Armstrong Siddeley Viper

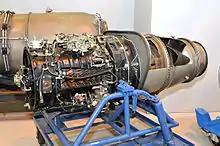
Rolls-Royce Viper in RAF Museum Cosford

"Data from:"Jane's All the World's Aircraft 1955-56, Jane's all the World's Aircraft 1959-60, Jane's All the World's Aircraft 1962-63